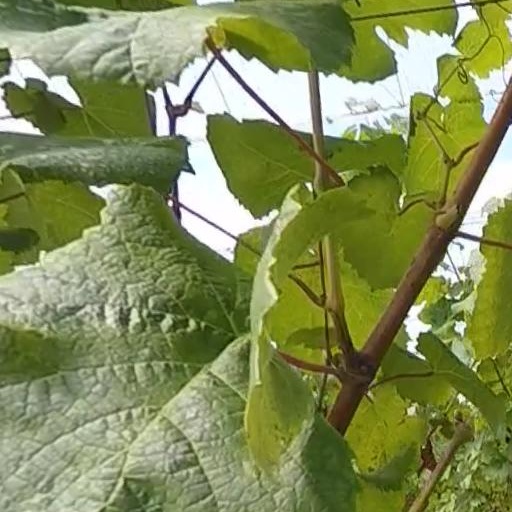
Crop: grape